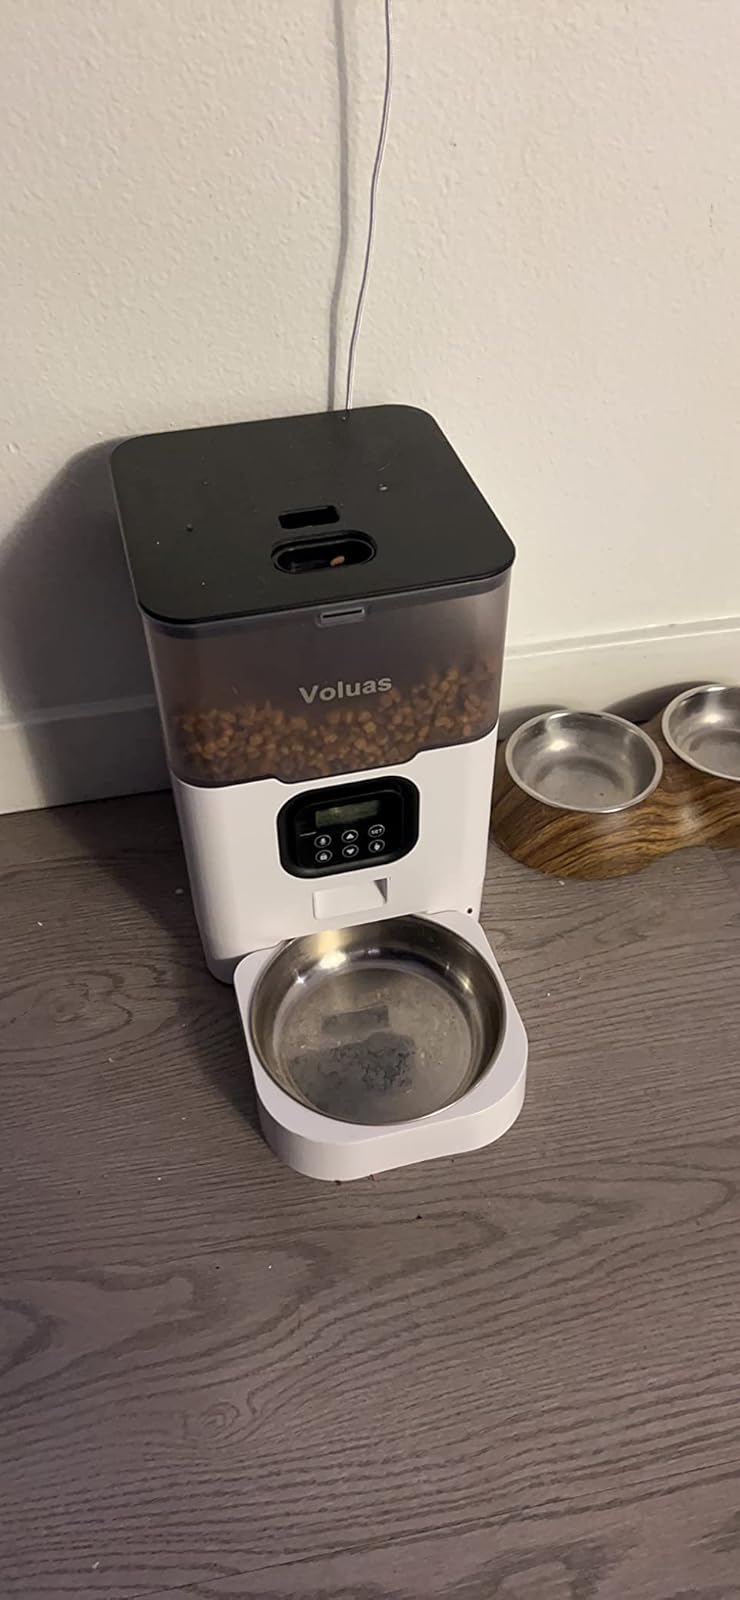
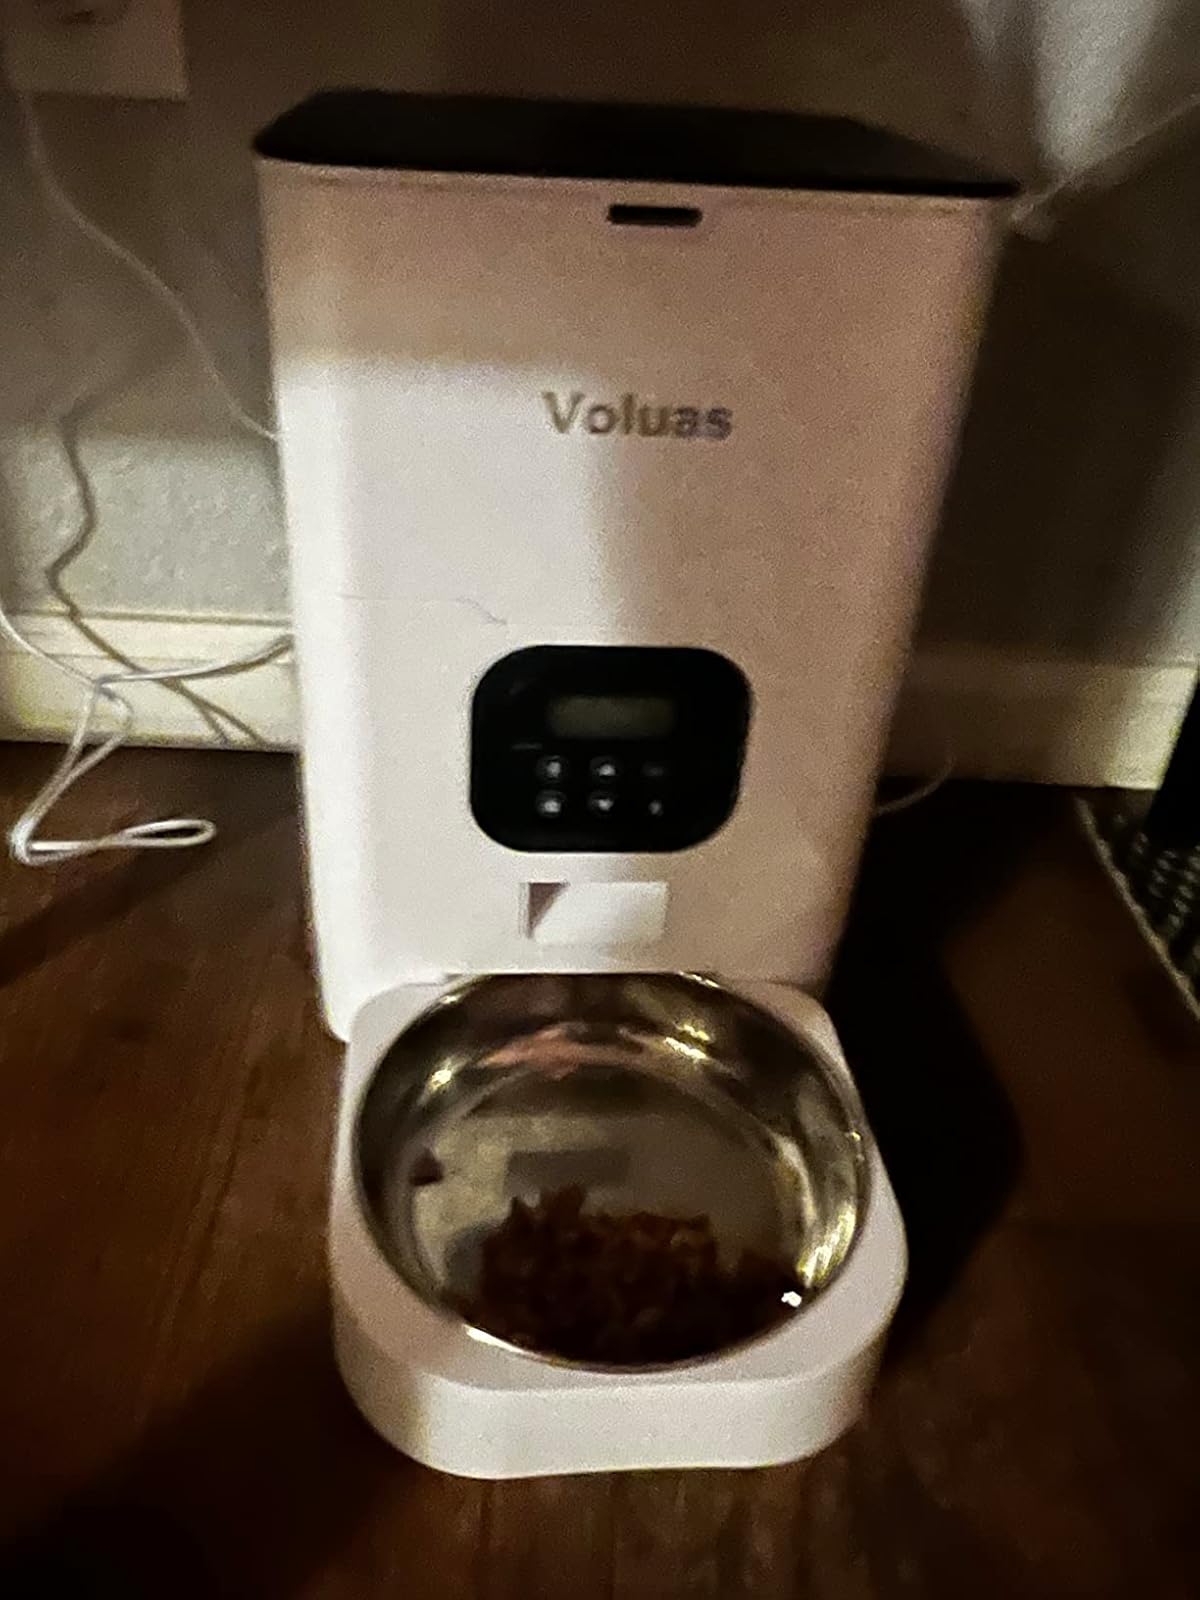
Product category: items_feeder
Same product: no